Unai Emery

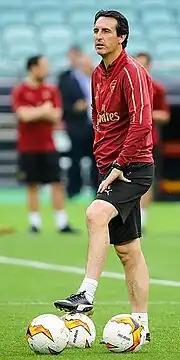
Emery with Arsenal in 2019

On 23 May 2018, Emery was appointed head coach of Arsenal. He agreed to a two-year deal, with the club having the option to extend his deal for a further year.